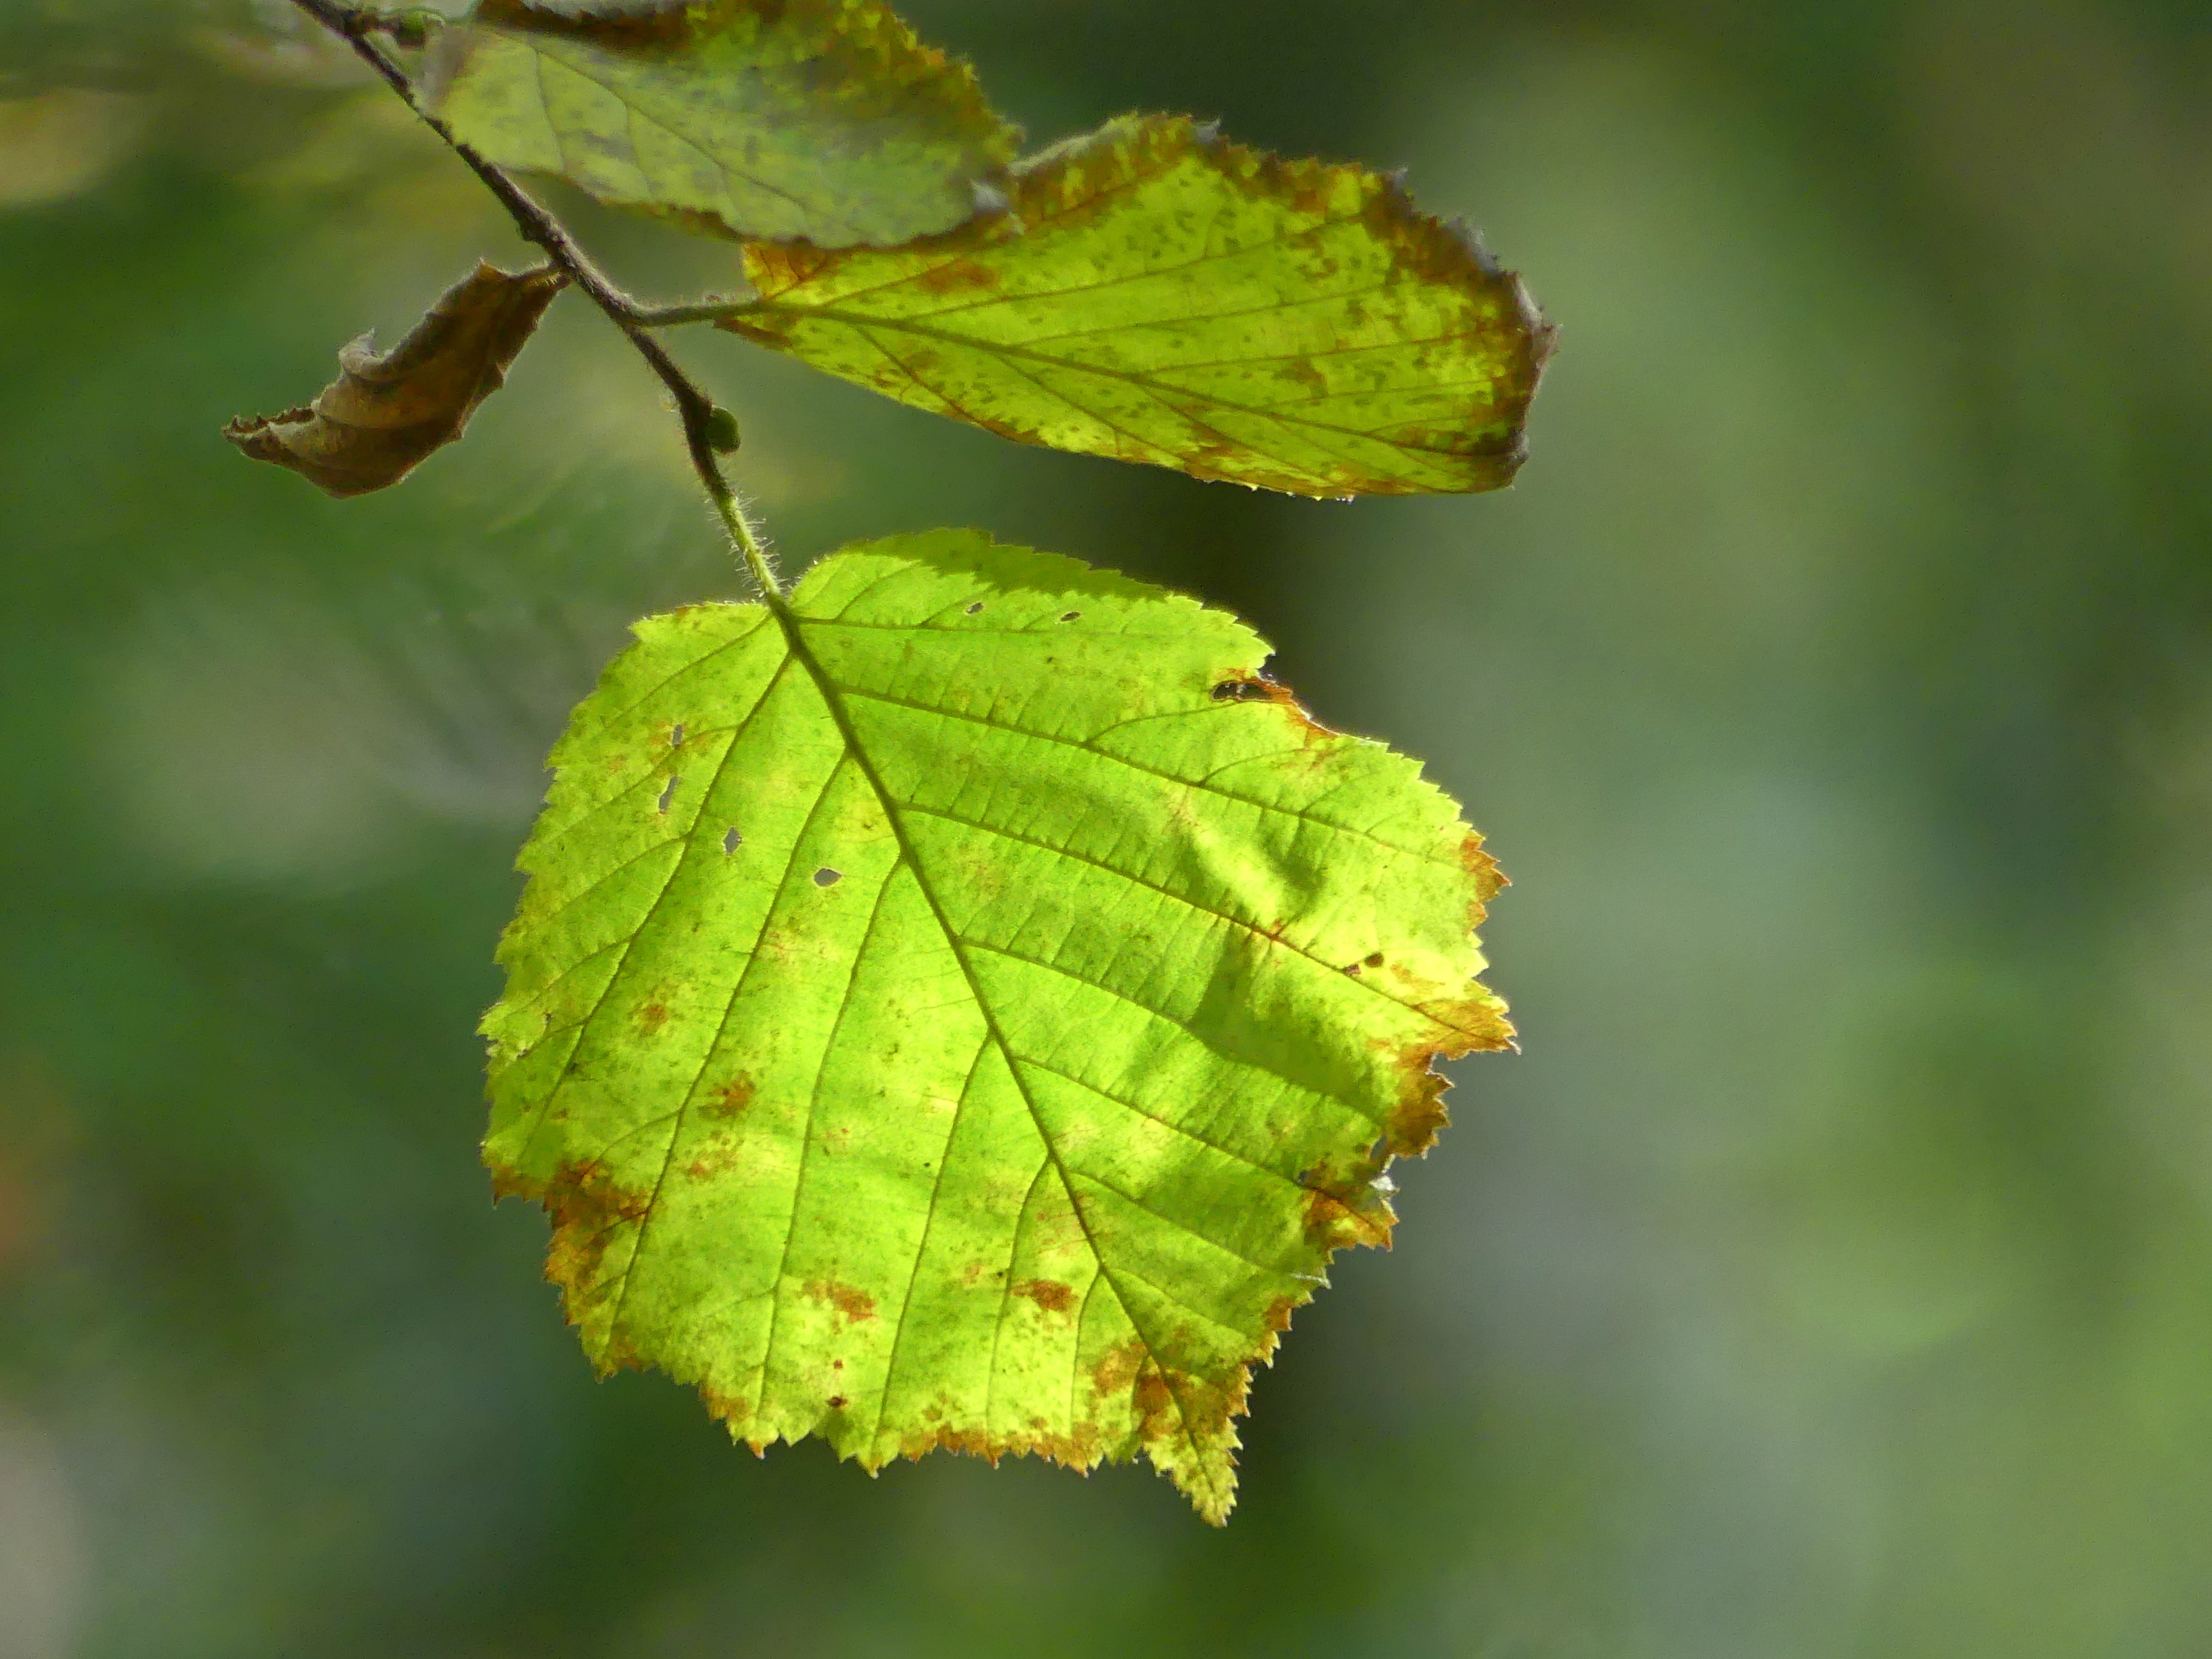
tree, nature, branch, plant, sunlight, leaf, flower, green, produce, color, autumn, botany, colorful, flora, autumn mood, deciduous tree, leaves, bright, deciduous, october, fall color, fall foliage, golden autumn, beech, macro photography, flowering plant, beech leaf, beech leaves, plant stem, woody plant, land plant